Irma Grese

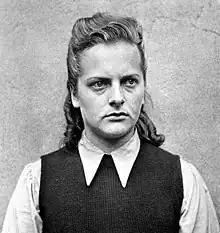
Grese awaiting trial at Celle, 8 August 1945

Irma Ilse Ida Grese (7 October 1923 – 13 December 1945) was a Nazi concentration camp at Ravensbrück, Auschwitz II-Birkenau, and Bergen-Belsen. She has been widely known as the "Hyena of Auschwitz" and the "Beast of Belsen" for the atrocities she committed in Birkenau.